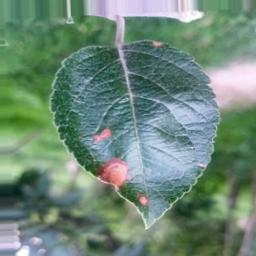
Label: Alternaria